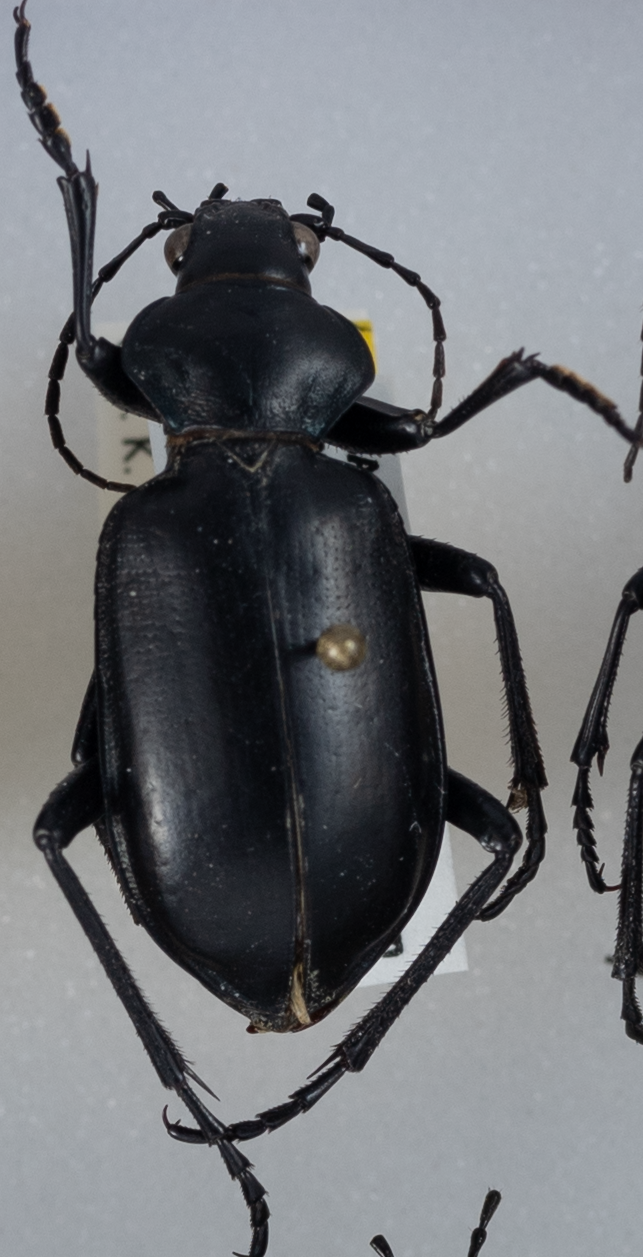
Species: Calosoma peregrinator
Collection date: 2021-08-10
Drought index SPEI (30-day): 2.09
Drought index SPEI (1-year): -0.668
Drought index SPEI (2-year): -0.926